Judith C. Waller

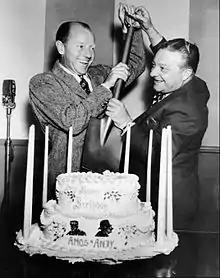
Gosden and Correll celebrate "Amos 'n' Andy's" 10th anniversary on the air, 1938

WMAQ continued to grow. After moving to the 670 kilocycles frequency, the station shared it with station WQJ until 1927 when the "Daily News" was able to lease the other station. The station also gained its first commercial advertiser in the same year. By 1928, the station was on the air for 20 hours each day and had a staff of 50 people. In early 1928, Waller was contacted by a pair of actors who were looking for another station to broadcast their radio program. Freeman Gosden and Charles Correll were on WGN radio with a popular local program called "Sam 'n' Henry." Gosden and Correll did not renew their contract with WGN because the station was unwilling to grant them syndication rights for their program.